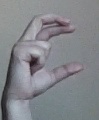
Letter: thal